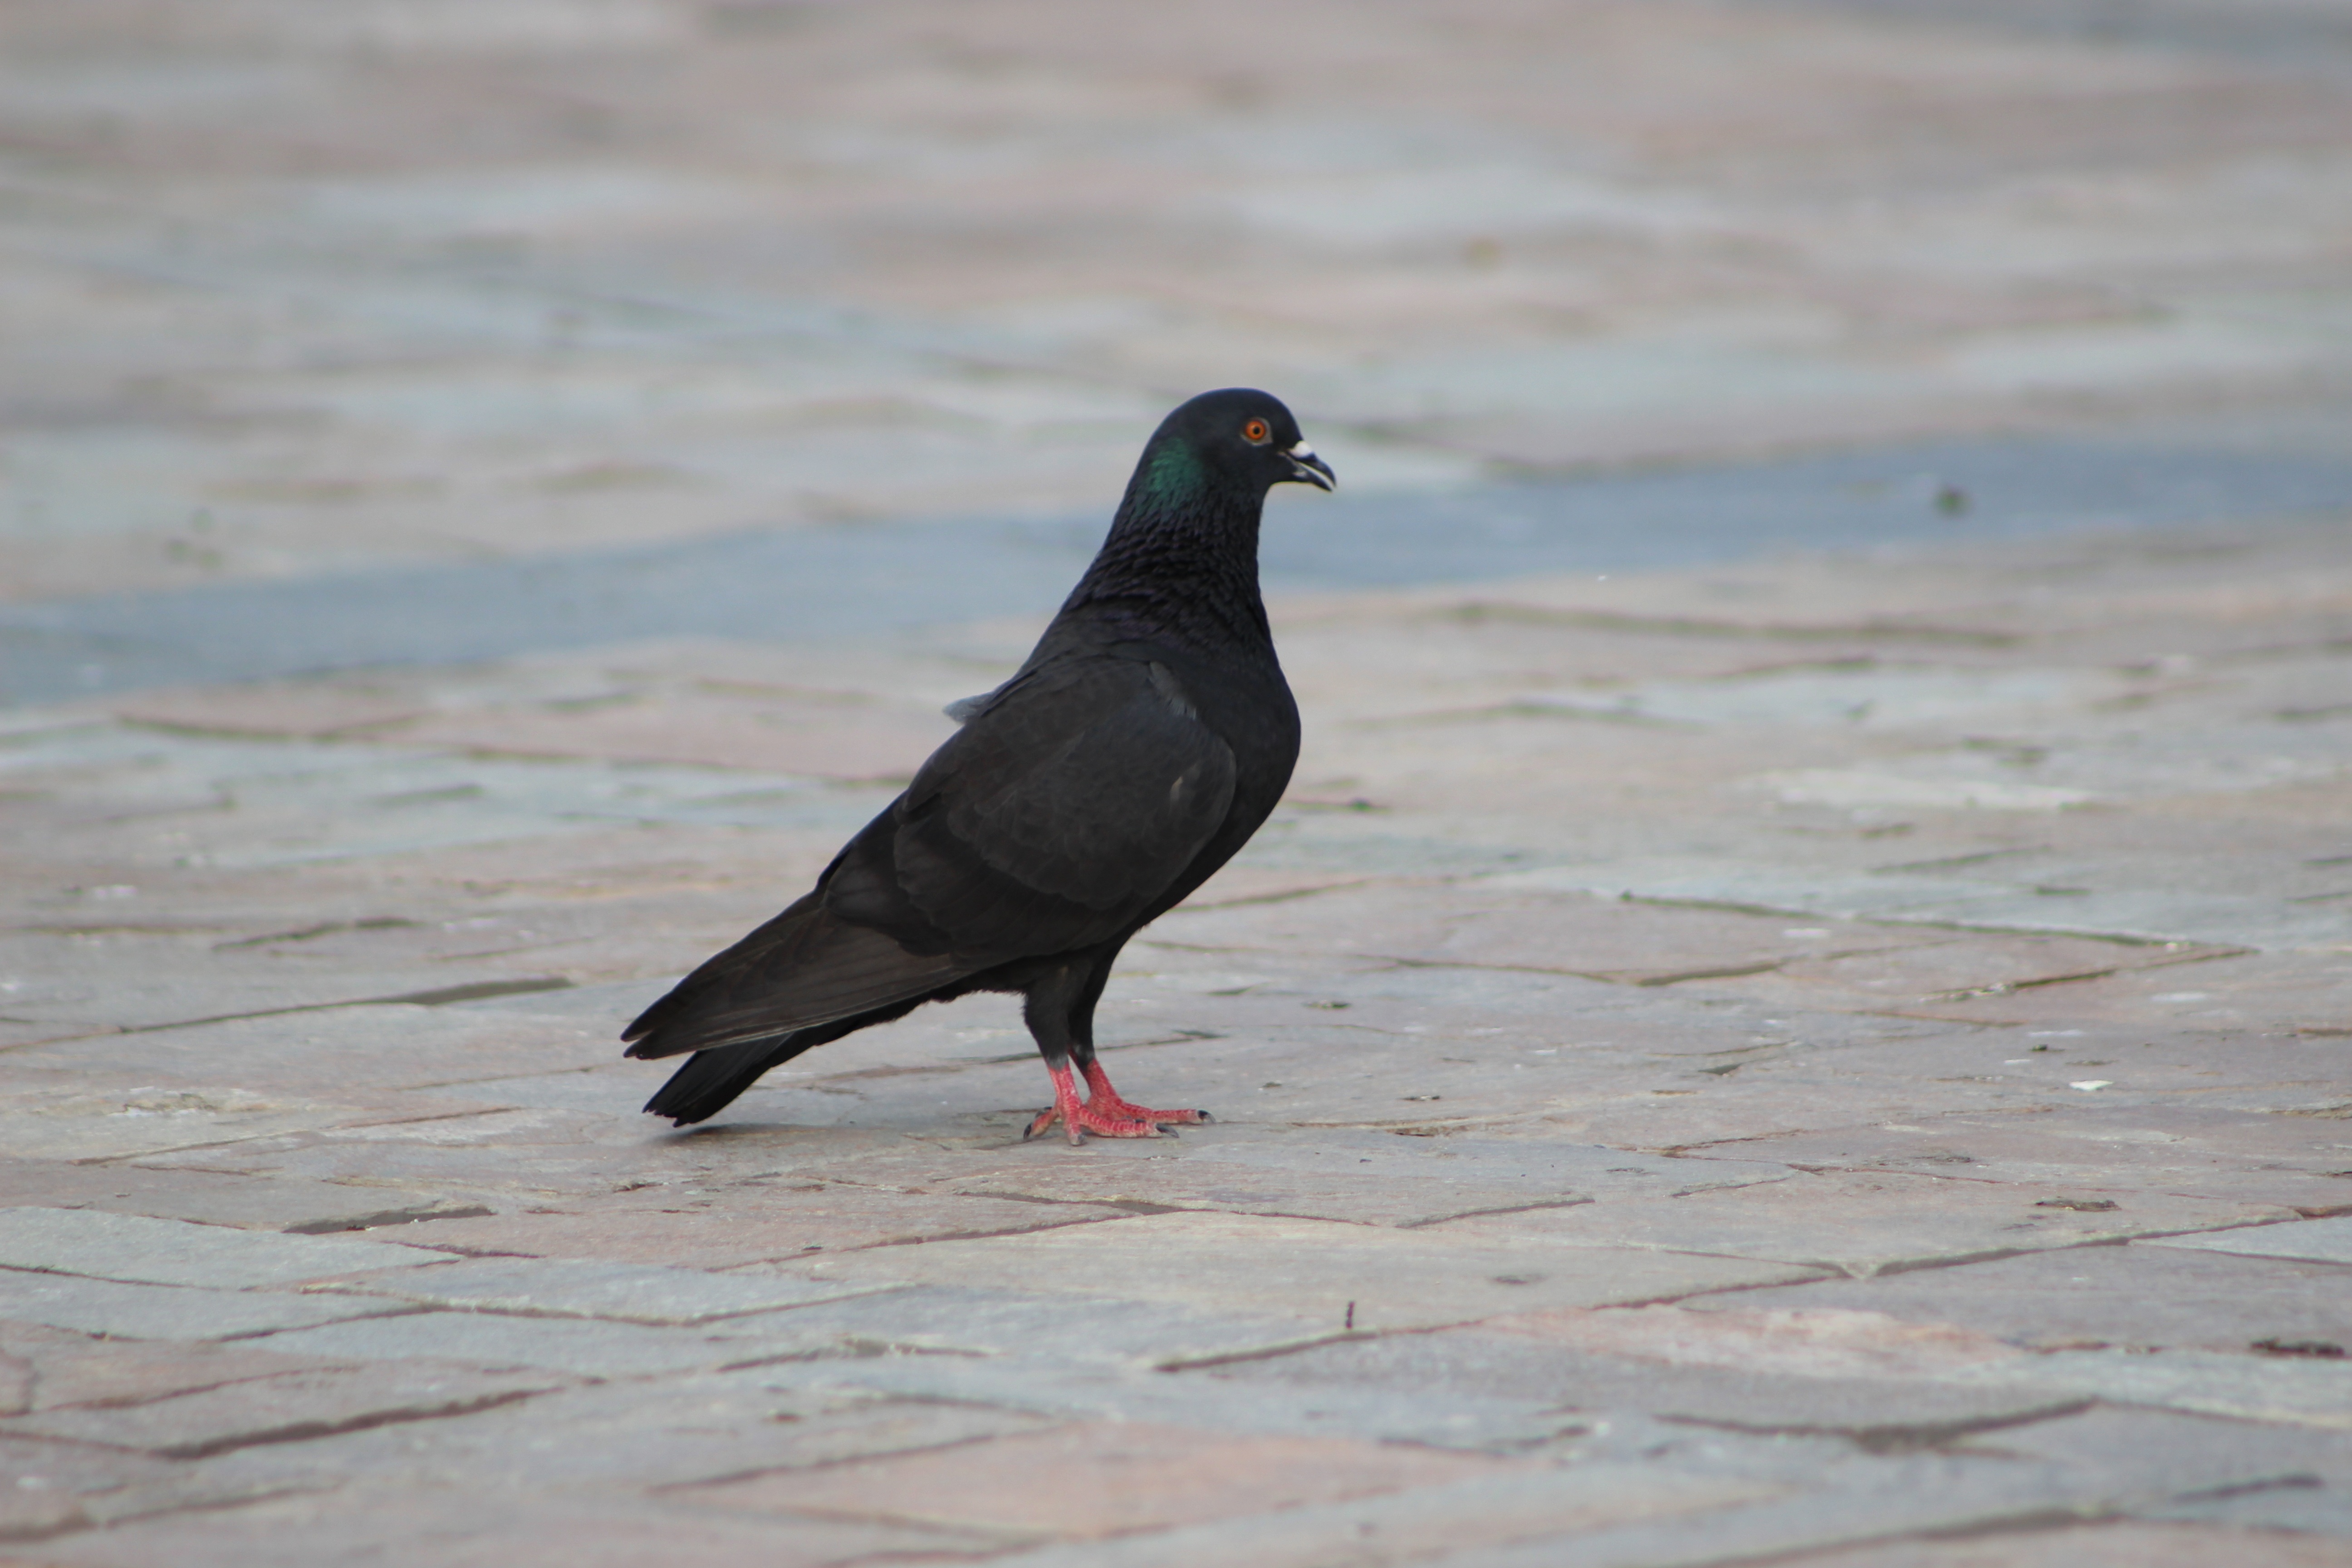
bird, mansion, wildlife, beak, fauna, pigeon, vertebrate, perching bird, pigeons and doves, cinclidae, stock dove